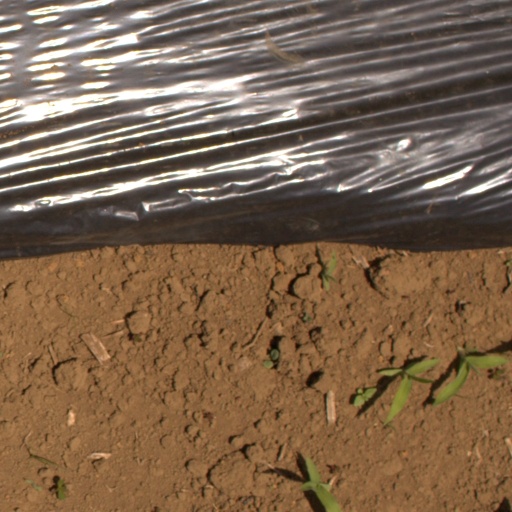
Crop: Jerusalem artichoke